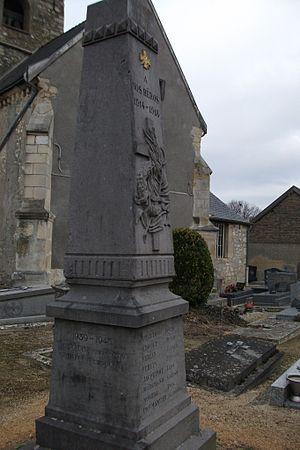
Monumentaux morts de Les Meneux.
Les Mesneux est une commune française située dans le département de la Marne, en région Grand Est.